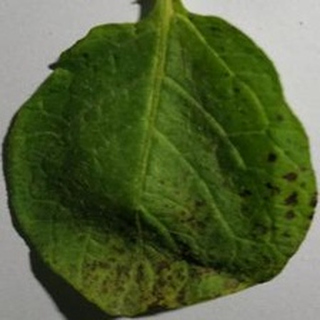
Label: potato_early_blight